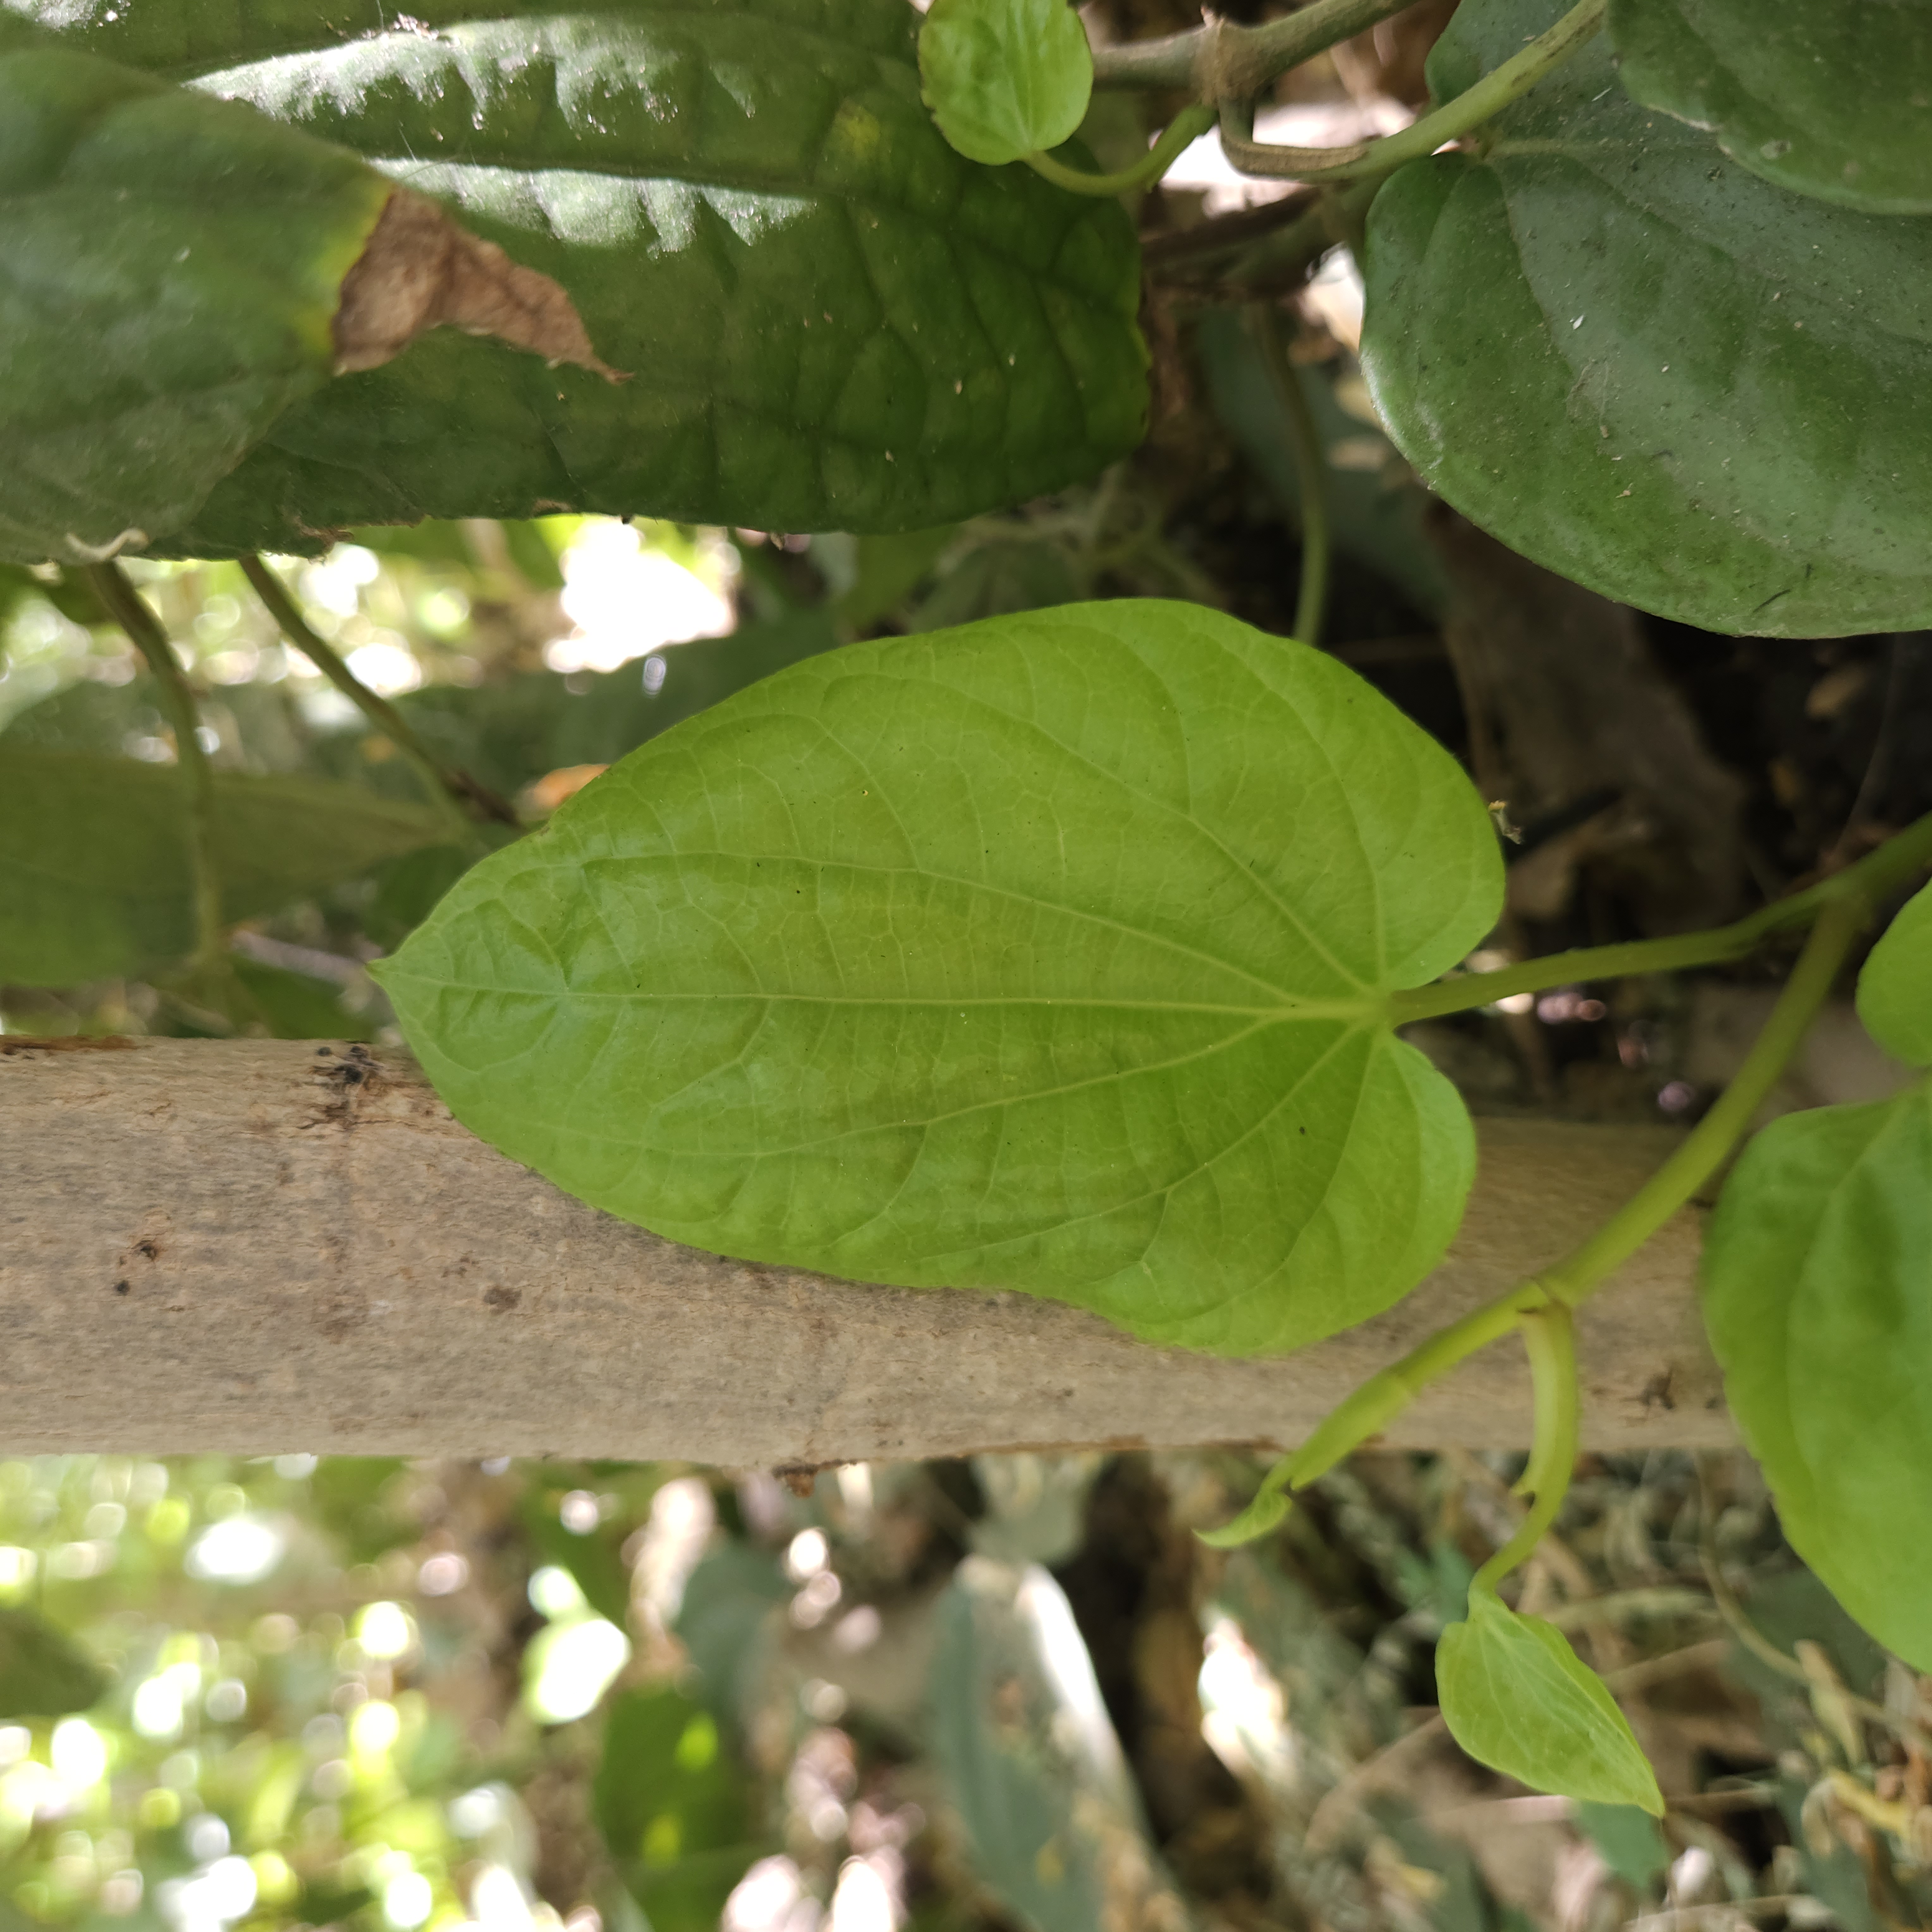
Label: Healthy